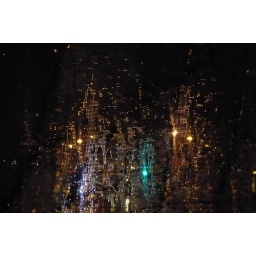
my window screen (1 of 2 windows) in the rain